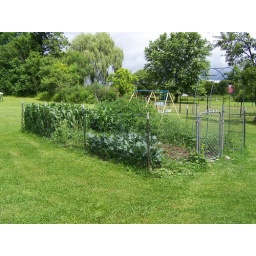
I think it's filling in quite nicely. All from seeds started in our kitchen window this year.